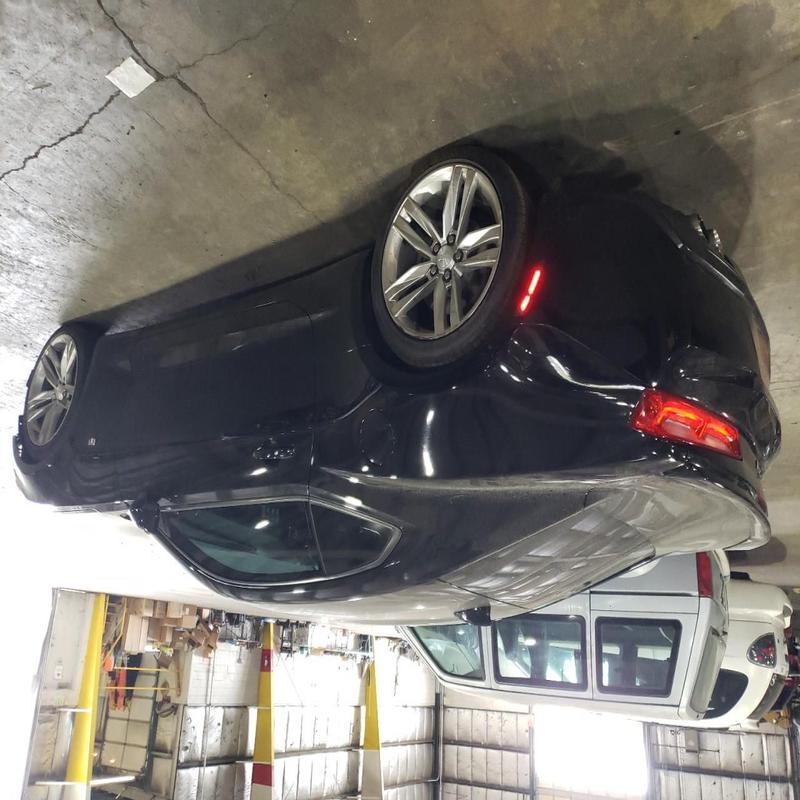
Aucun dommage détecté.
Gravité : aucun